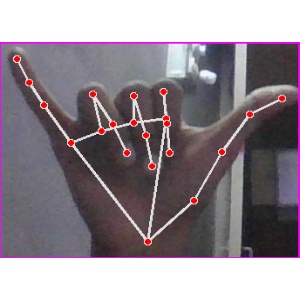
अक्षर: य